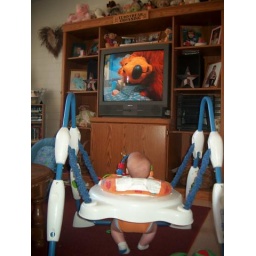
bear in the big blue house